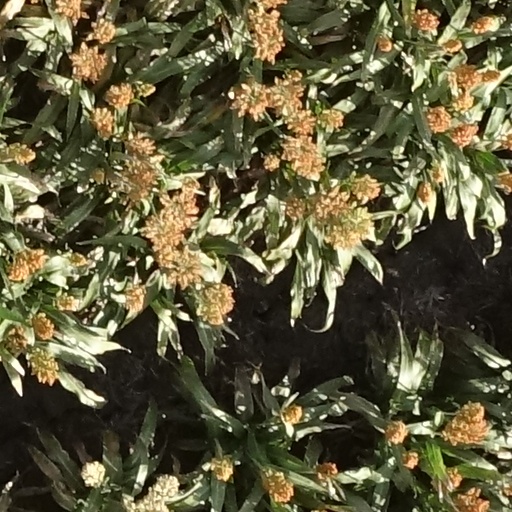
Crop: sorghum